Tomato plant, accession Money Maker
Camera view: bottom (45 deg); turntable rotation: 180 degrees
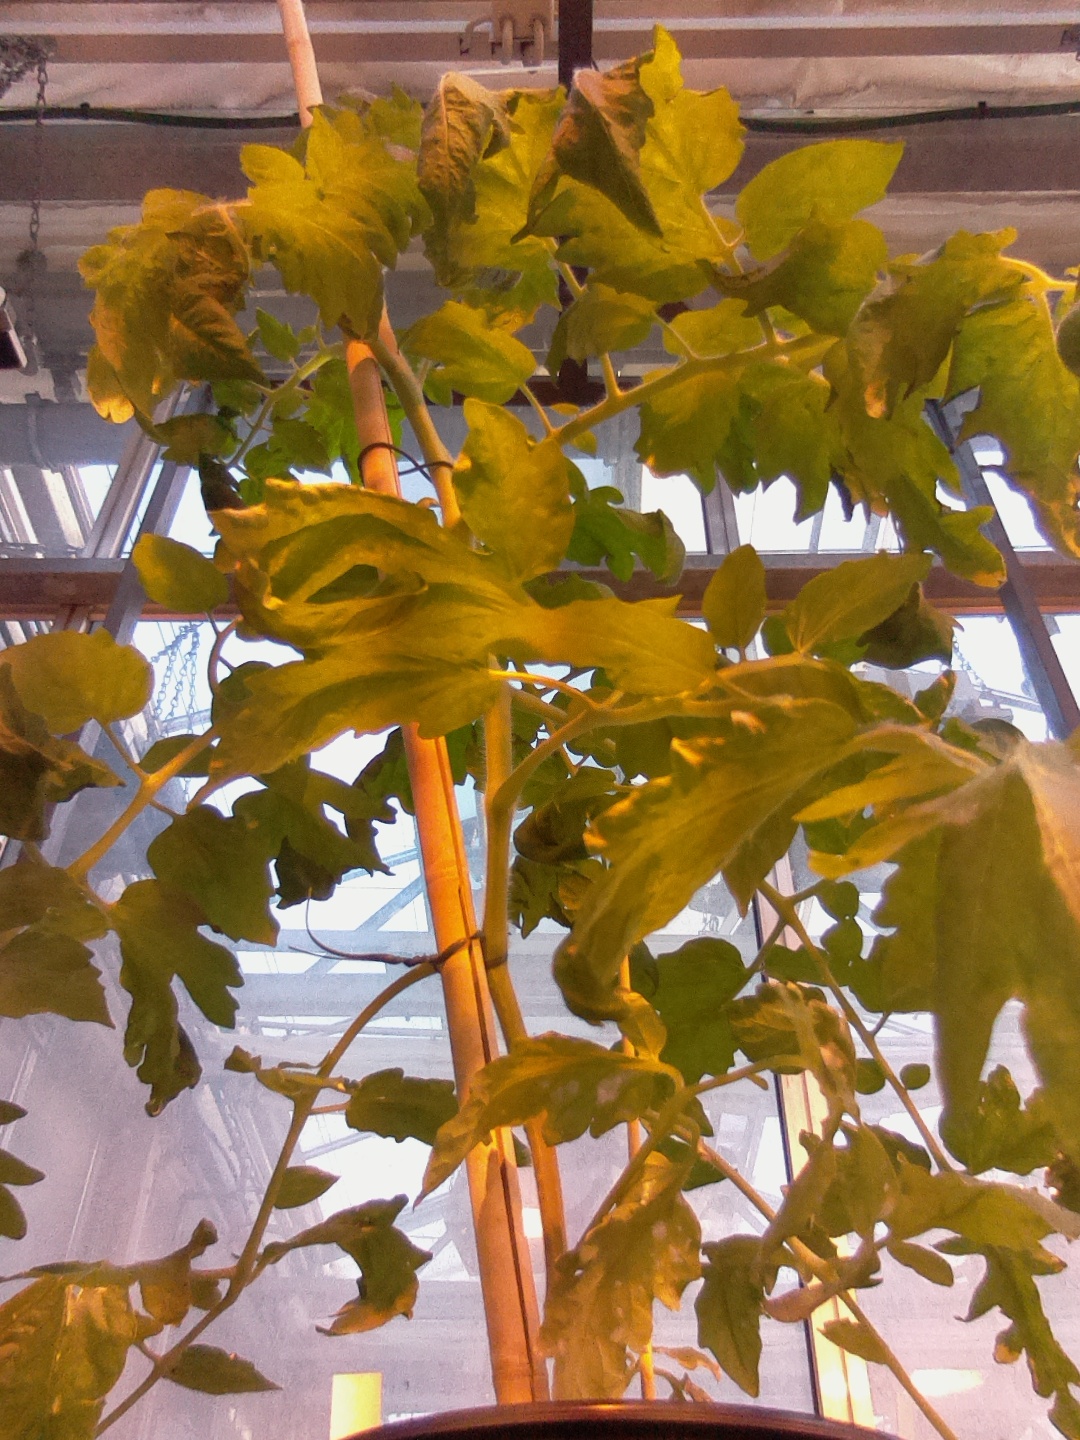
BBCH growth stage 53: 3 inflorescences visible